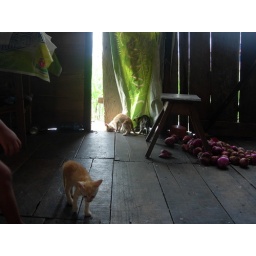
cats in the drift house